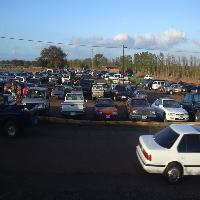
Weather: sun or clear